All Dirt Roads Taste of Salt

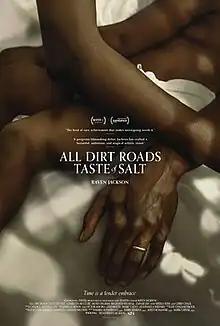
Theatrical release poster

All Dirt Roads Taste of Salt is a 2023 American drama film written and directed by Raven Jackson in her feature-film directorial debut. It stars Charleen McClure, Moses Ingram, Reginald Helms Jr., Zainab Jah, Sheila Atim, and Chris Chalk. Barry Jenkins serves as a producer under his Pastel banner. The film has very little spoken dialogue.